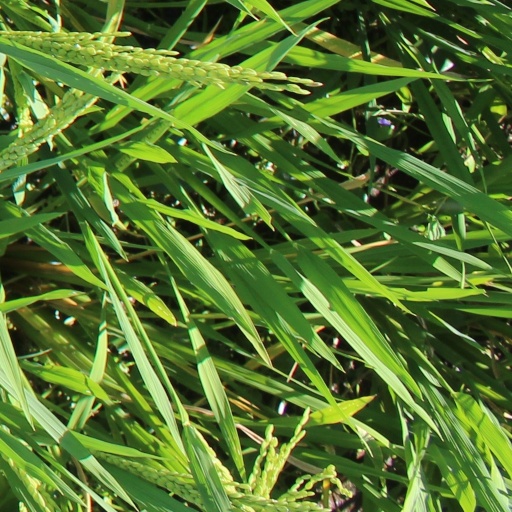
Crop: rice